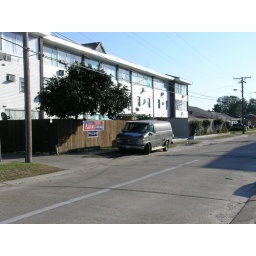
Apartment building on west side of street near Jefferson Hwy, adjacent to commercial buildingon Jefferson.